Umerkot

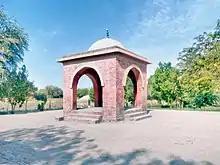
The birthplace of Akbar is traditionally believed to be marked by the small pavilion.

The city is named after a local ruler of Sindh, Umer Soomro (of Soomra dynasty) of the Umar Marvi folk tale, which also appears in "Shah Jo Risalo", one of the popular tragic romances of Sindh.